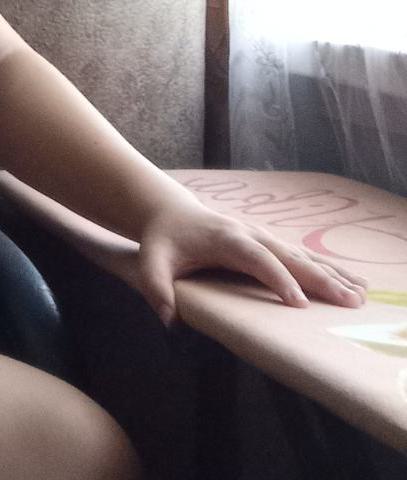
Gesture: no_gesture